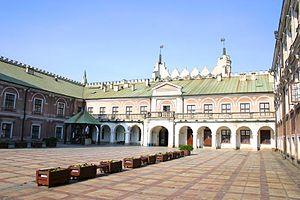
Le château de Lublin est un château médiéval situé à Lublin en Pologne, à côté de la vieille ville et à proximité du centre-ville. Il est l'une des plus anciennes résidences royales conservées en Pologne, établis par le Grand duc Casimir II le Juste.